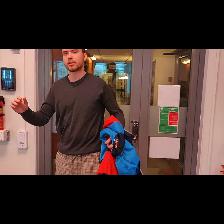
Label: Human